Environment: real
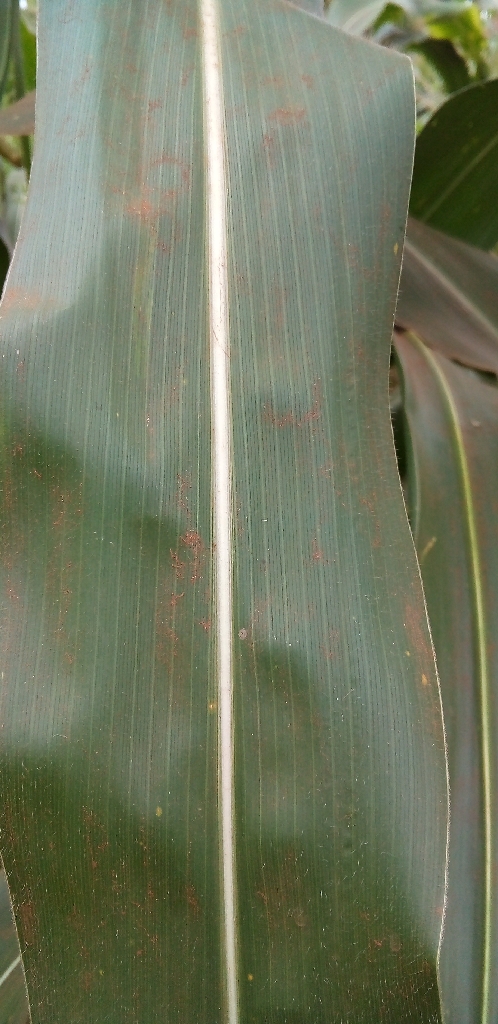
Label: healthy